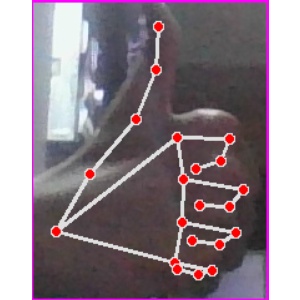
अक्षर: थ